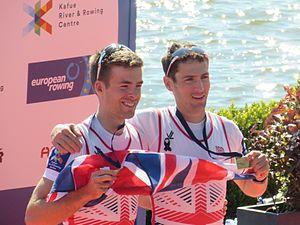
Sam Scrimgeour, né le 28 janvier 1988, est un rameur britannique